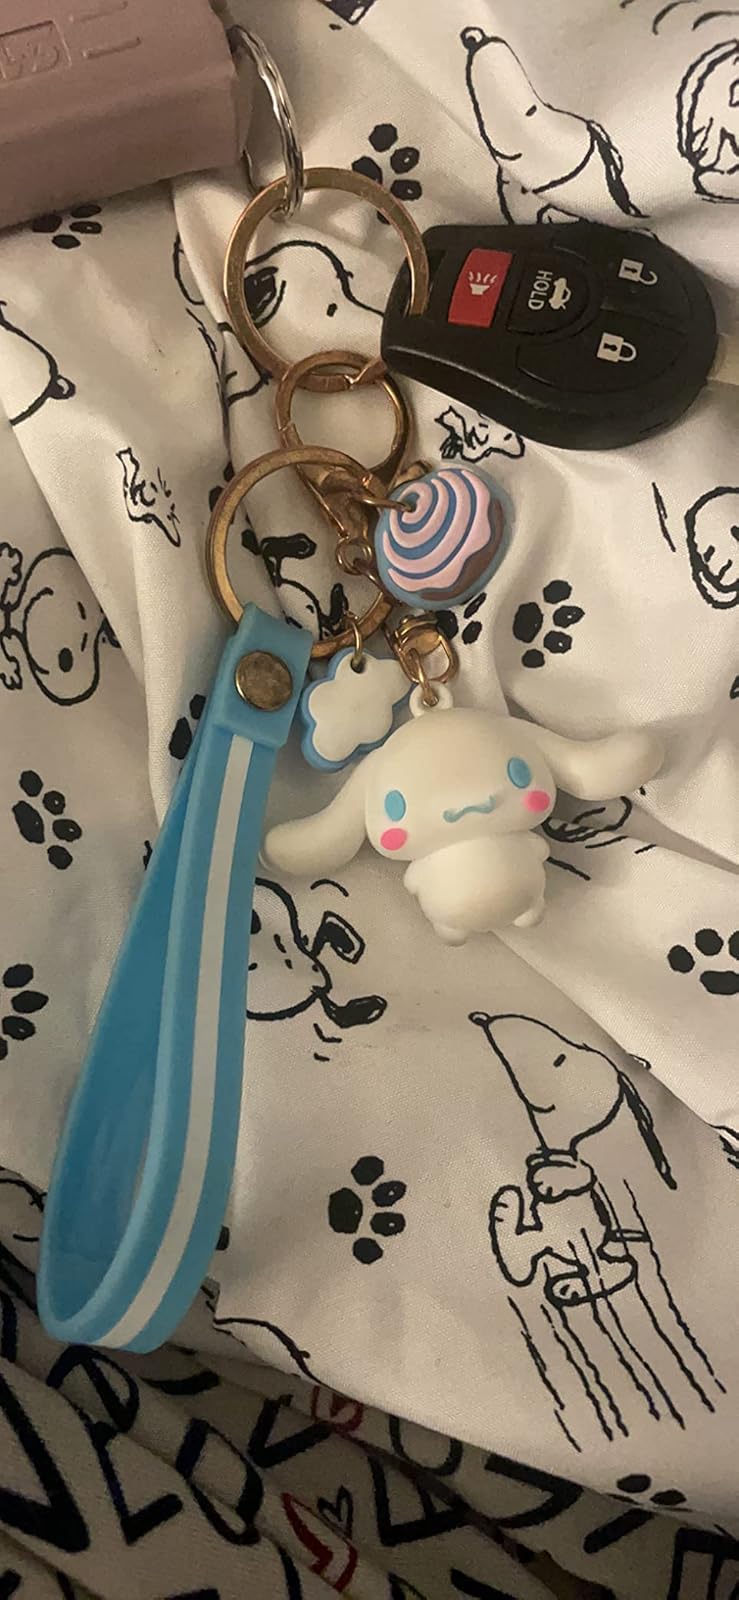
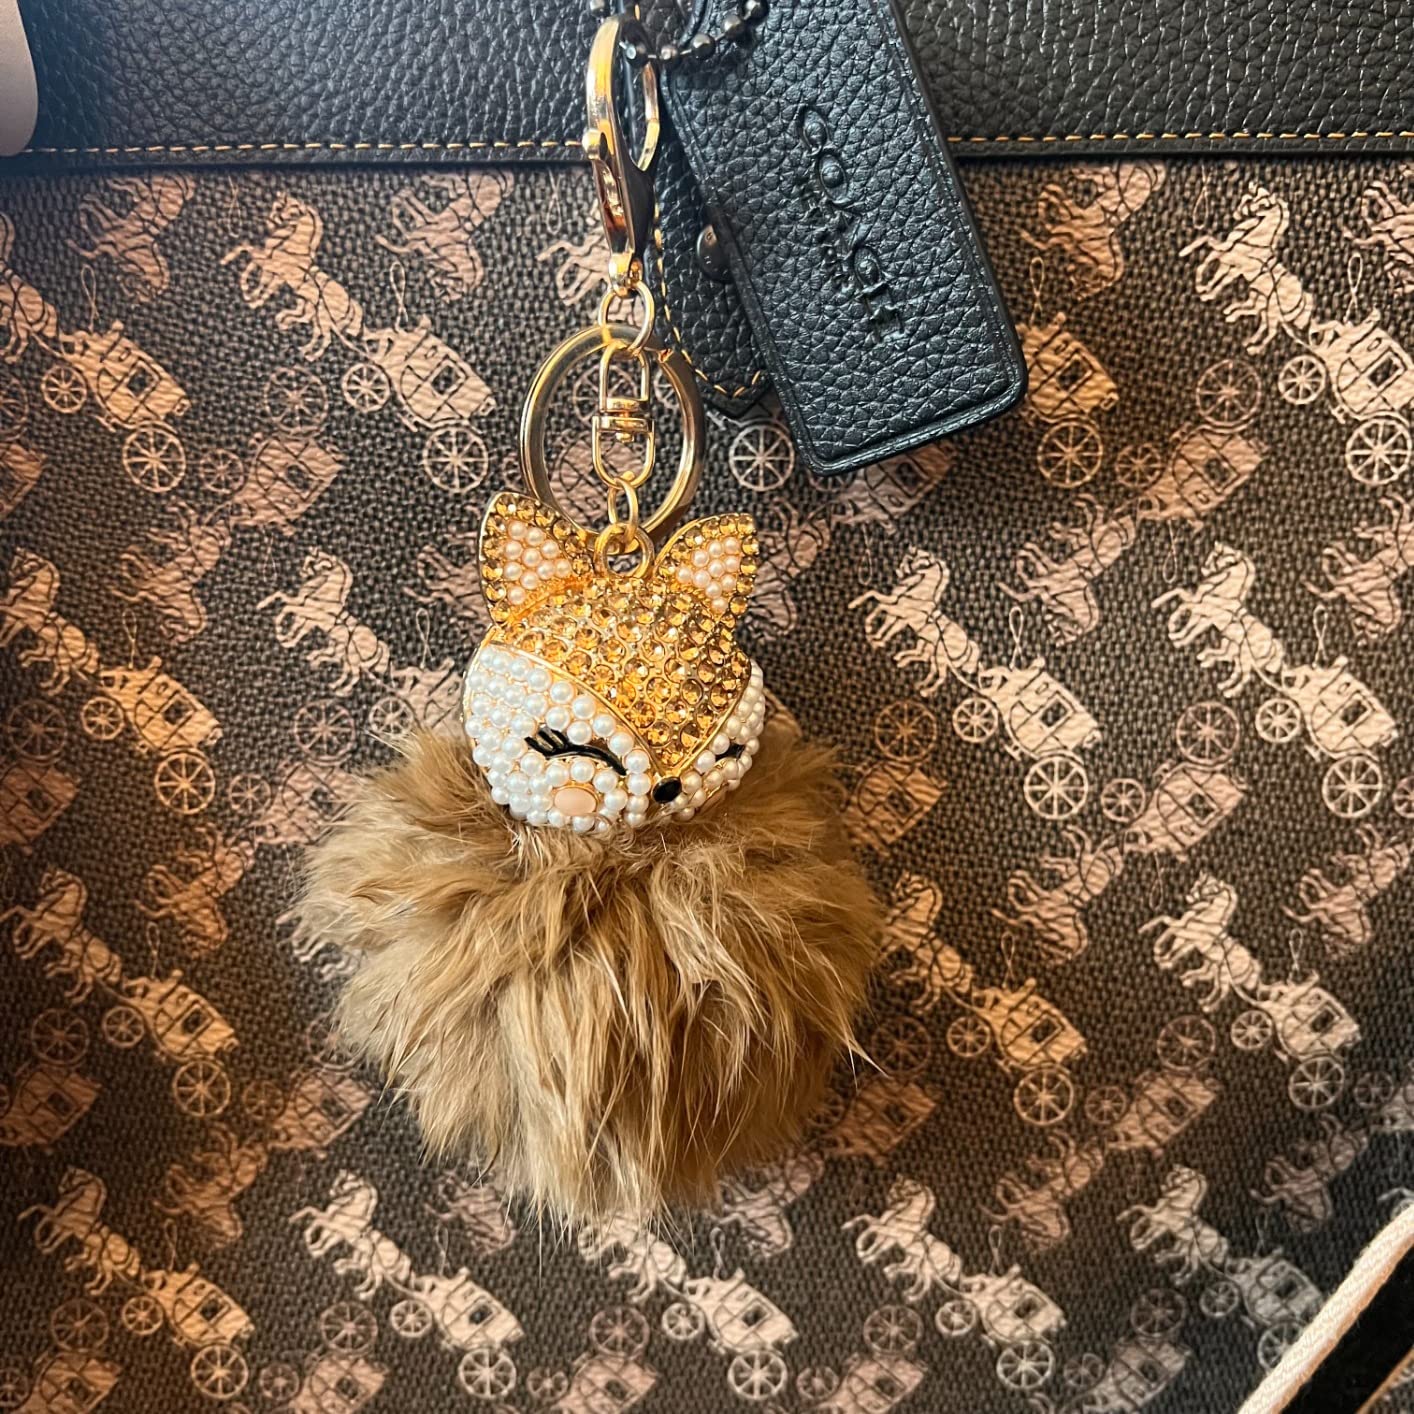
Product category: accessories_keychain
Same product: no